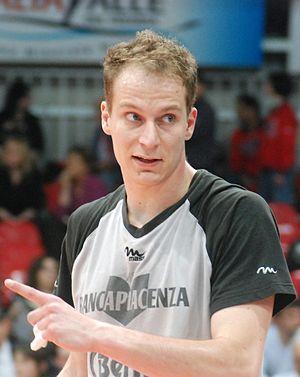
Novica Bjelica est un joueur serbe de volley-ball né le 9 février 1983 à Pula. Il mesure 2,02 m et joue central. Il totalise 107 sélections en équipe de Serbie.